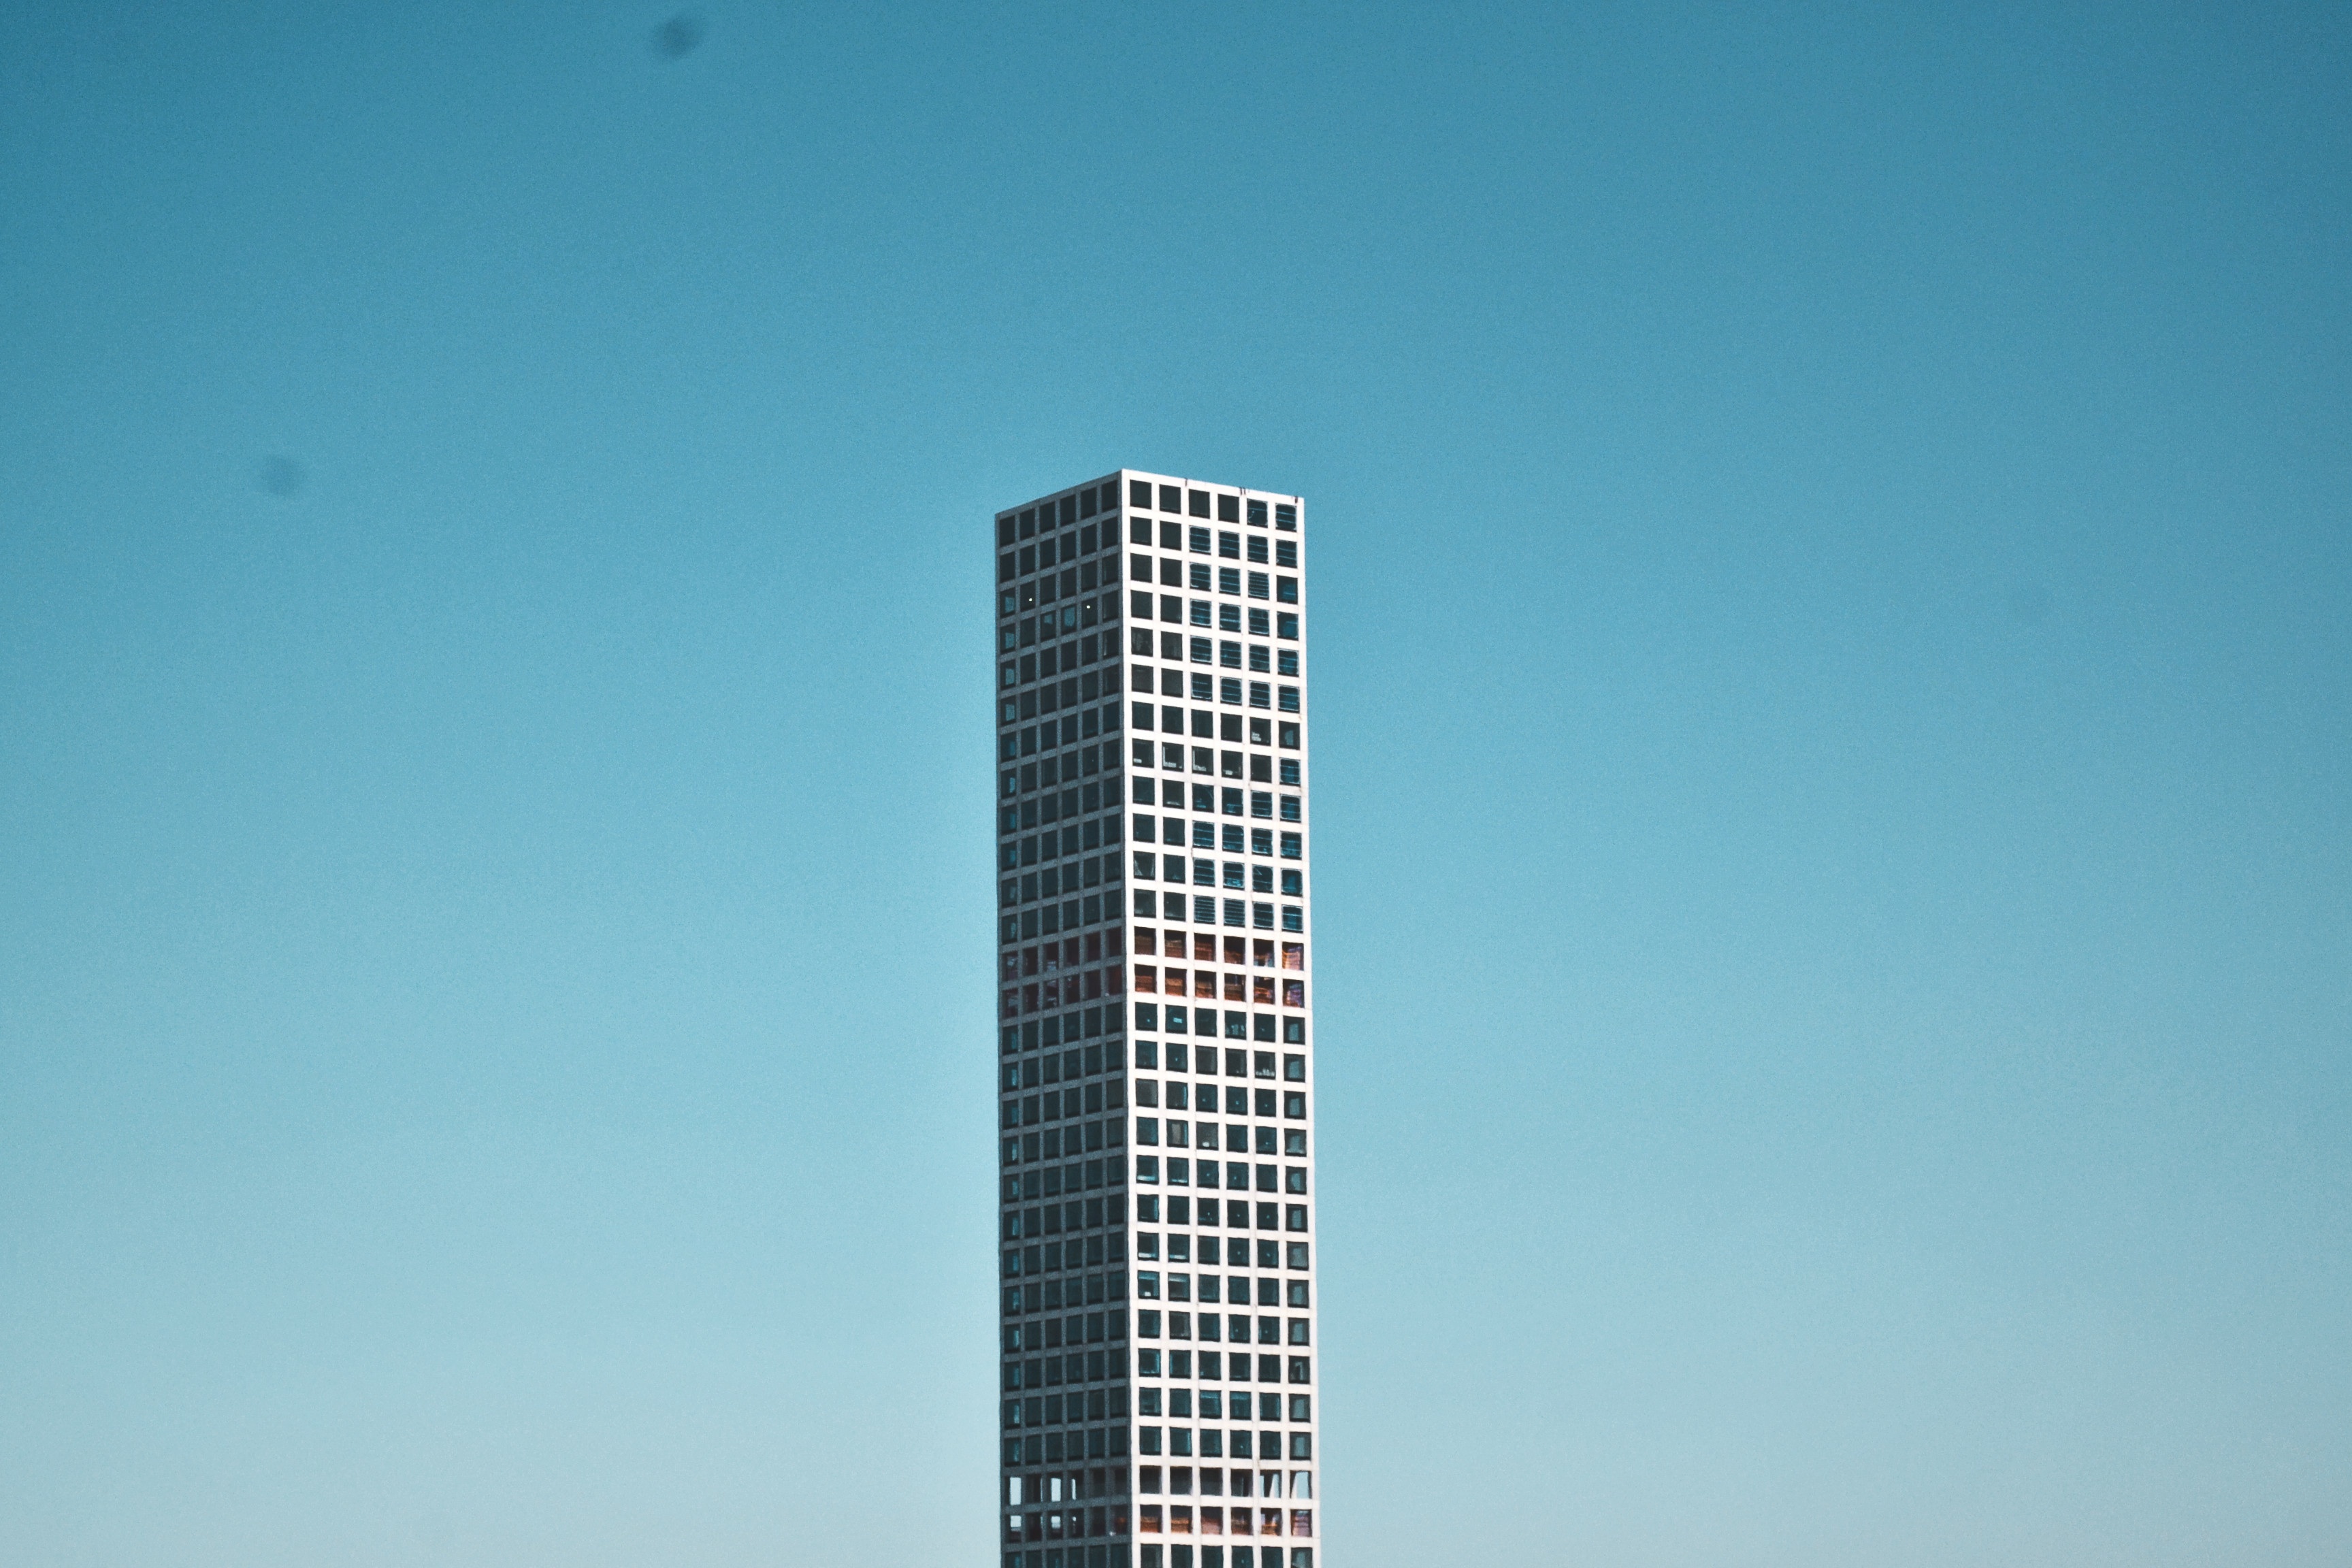
horizon, sky, skyscraper, daytime, line, tower, landmark, blue, tower block